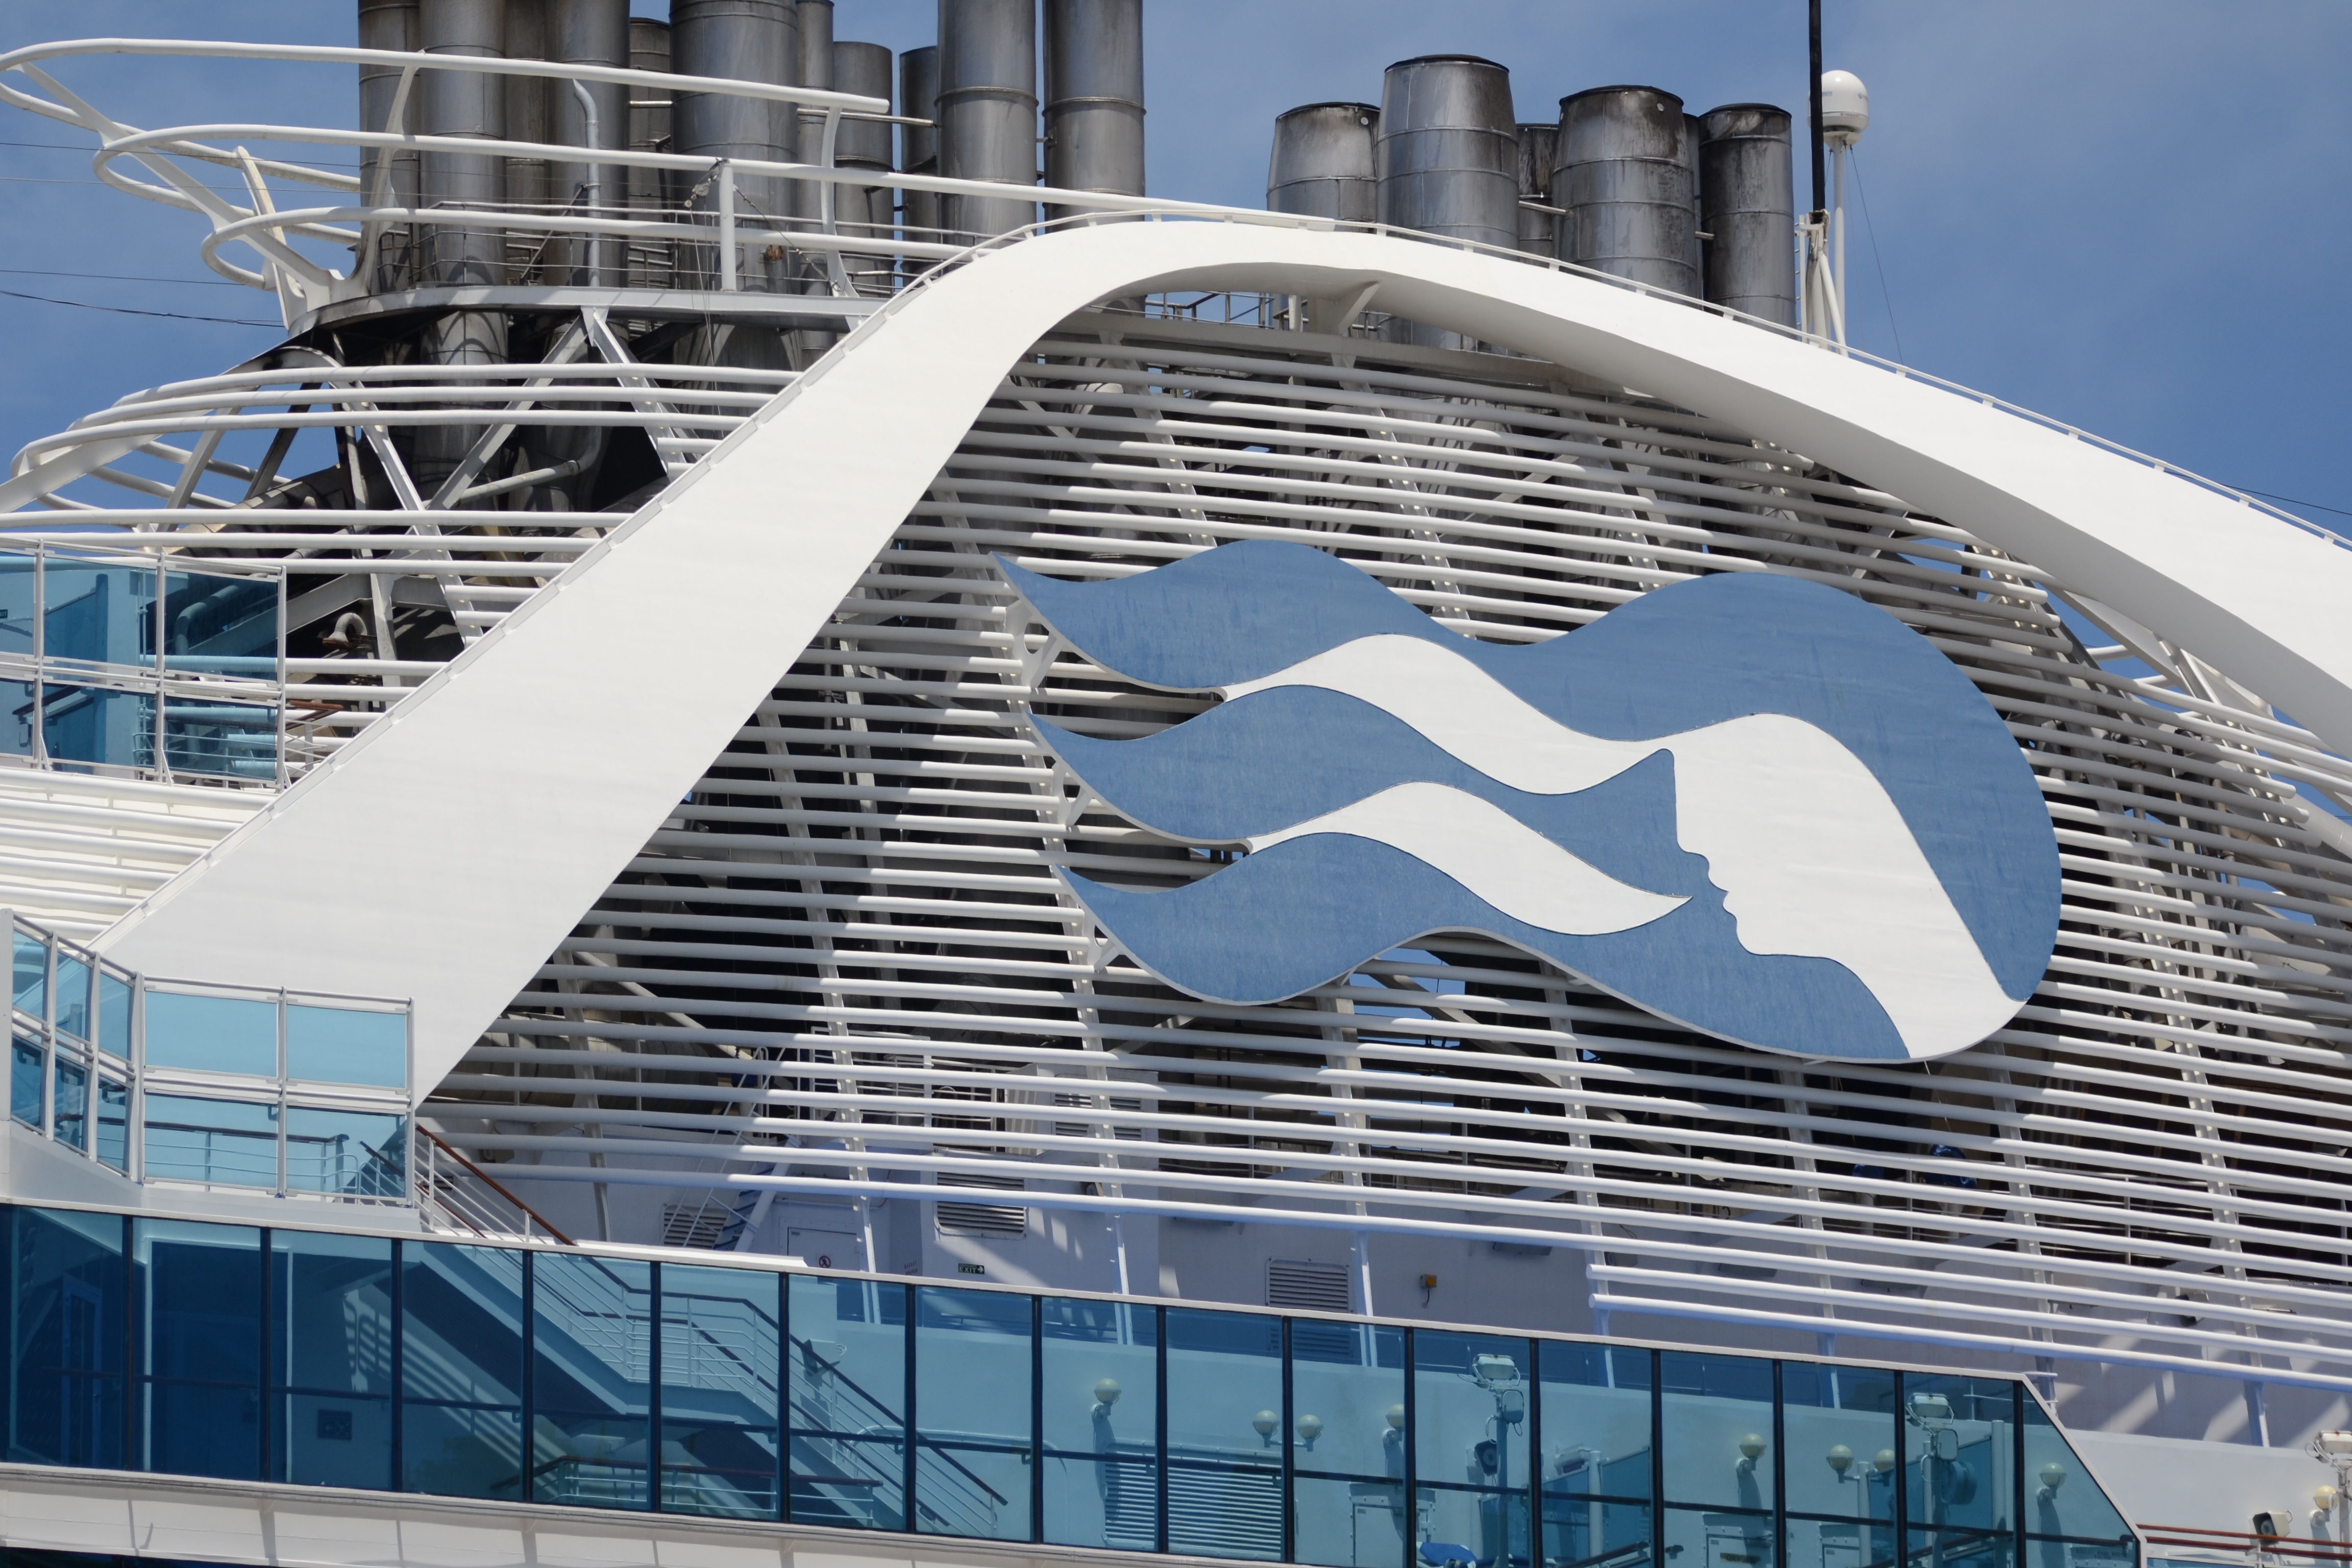
ocean, architecture, structure, skyscraper, vacation, landmark, facade, blue, stadium, arena, luxury, traveling, maritime, cruise ship, headquarters, voyage, passenger, sport venue, holida